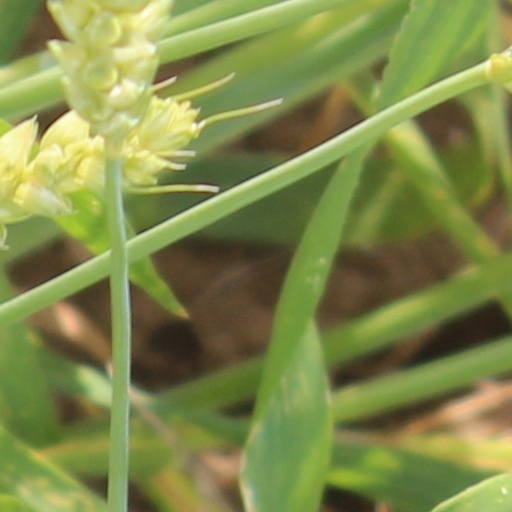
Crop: wheat